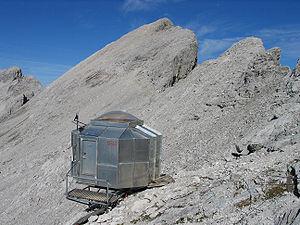
Le massif des Karwendel se situe dans les Préalpes orientales septentrionales. Il est partagé entre l'Autriche pour la plus grande part et l'Allemagne. La frontière passe par les chaînons de Karwendel du Nord et de Vorkarwendel. Quatre chaînons principaux s'étendent d'ouest en est, auxquels viennent s'ajouter de nombreux chaînons latéraux et de vastes contreforts montagneux au nord.
La Laliderer Spitze, ou pointe Laliderer, est un sommet des Alpes, à 2 588 m d'altitude, dans le massif des Karwendel, et précisément du chaînon de Hinterautal-Vomper, en Autriche.